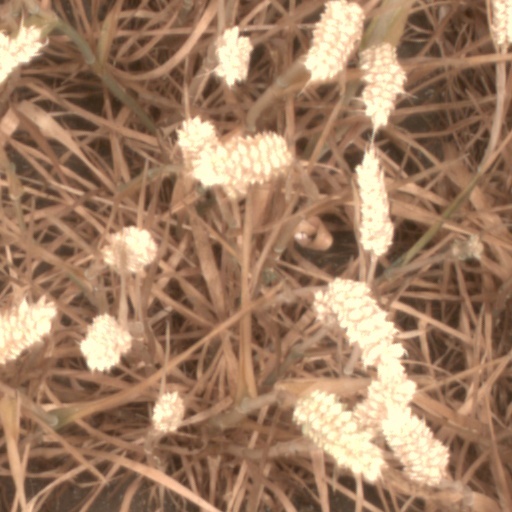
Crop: wheat